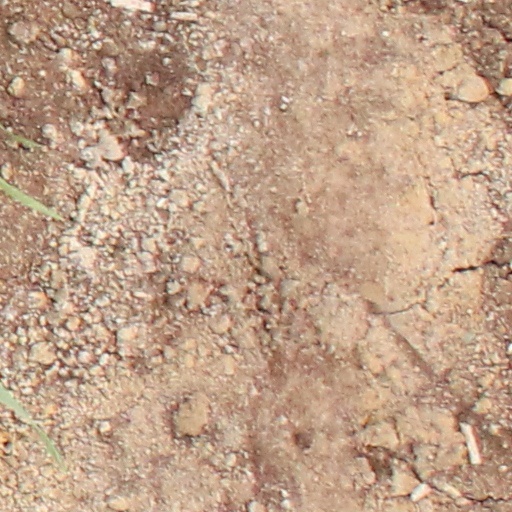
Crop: wheat